Siam Square

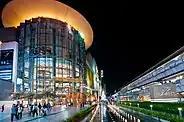

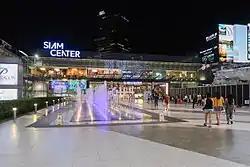

A skywalk Begins at National Stadium BTS station, passing by Siam BTS station and connecting to Chit Lom BTS station. It connects to various shopping malls; all of the following can be reached by skywalk: